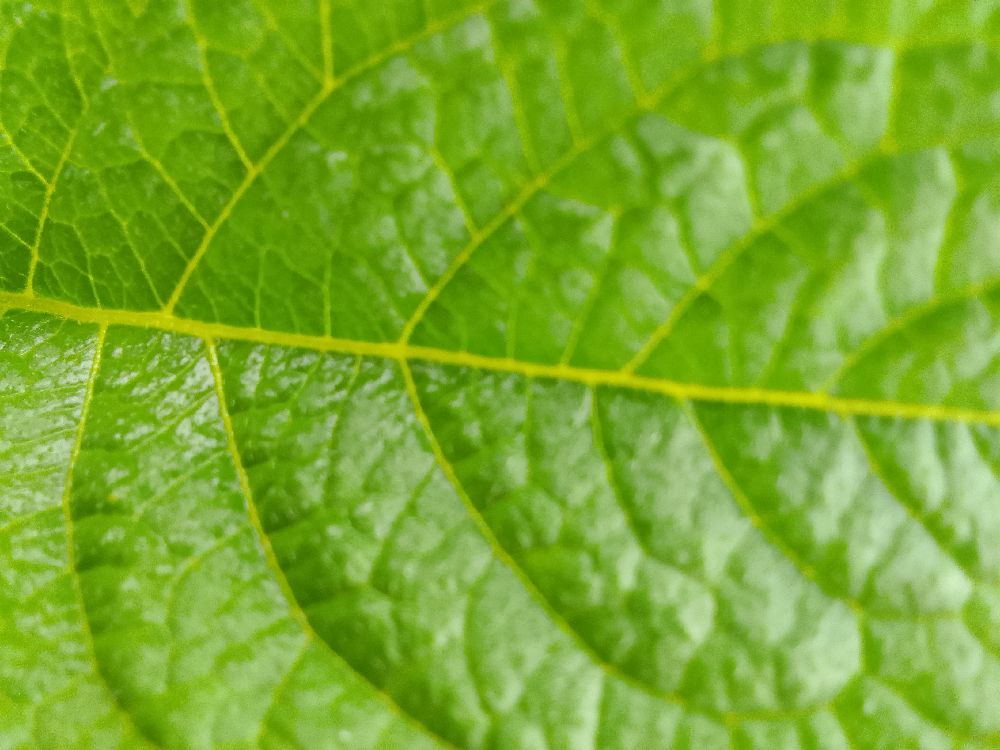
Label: Healthy